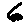
Label: 6